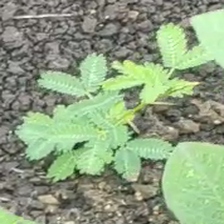
Weed species: Dwarf_cassia_(Chamaecrista pumila)